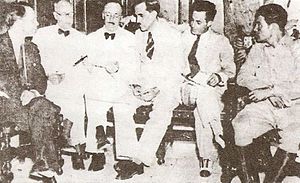
Fulgencio Batista / Første kup
Batista (højre) som hærchef i forhandlinger med landets pentarki, som formelt havde magten efter Gerardo Machados fald i 1933.
Rubén Fulgencio Batista y Zaldívar var Cubas de facto leder fra 1933 til 1940. I 1940 stilede han op til præsidentvalget og vandt. Ved valget i 1944 vandt Ramón Grau, men trak sig i 1948 og overlod præsidentembedet til Carlos Prío, der blev styrtet af Batista ved et statskup i 1952, kun tre måneder før der skulle udskrives valg.